George Owen Johnson

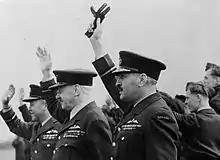
Waving off Tiger Force. At RAF Middleton St. George, RCAF Air Vice-Marshal Clifford Mackay “Black Mike” McEwen, commander of 6 Group (foreground), Air Vice-Marshal Arthur “Bomber” Harris (middle) and RCAF Air Marshal G.O. Johnson, AOC-in-C RCAF Overseas (background) wave goodbye to the first of 141 Canadian Lancasters departing for Canada

He then became AOC RCAF Eastern Air Command in January 1943. This time is widely considered the turning point in the Battle of the Atlantic when allied tactics and technology combined to turn the tide against the U-Boats. After taking command from AVM Cuffe, Johnson restructured relationships with the RCN and American forces, integrated new technology into the command (VLR Liberators, acoustic sonobuoys, homing torpedoes, enigma intercepts, radio direction finding sets, improved radars) to decisive effect. After the Atlantic Convoy Conference in spring 1943, he assumed “General Operational Control” in of all Allied Air Forces in the Canadian sector of the Western Atlantic, in a model considered a forerunner of the current Canadian/USA model of strategic cooperation. This was partly a result of Johnson's work both as DCAS RCAF and AOC EAC. “The creation of the Canadian Northwest Atlantic Command was a significant accomplishment in Canada’s military history. It marked the first time Canadian naval and Air Force commanders had commander in chief status in an active theatre of war.” In August 1943, F/O Howes made the first trans-Atlantic patrol flight in a VLR Liberator closing the ‘air gap’. By late 1944 the ‘Battle of the Atlantic’ was considered won. Writing shortly after the war ended, Admiral Karl Dônitz noted that it was the "enemy air force" that was "the greatest problem for the U-boat command."